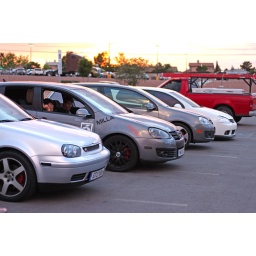
my car is the white rabbit in the back lol